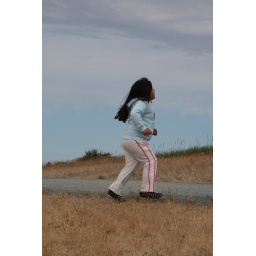
Emma's shirt blended right in with the sky today.